Miguel España

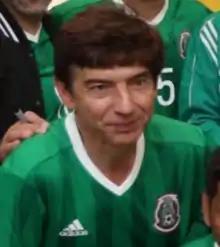
Espana in 2017

Miguel España Garcés (born 31 January 1964) is a Mexican former professional footballer and manager. He was a player of UNAM Pumas, and took over as coach after Hugo Sánchez stepped down as coach, and he took them to the Copa Sudamericana 2005 cup final which they lost. España also played in the 1986 FIFA World Cup.